Religion in Argentina

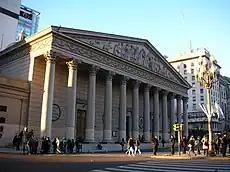
The Buenos Aires Metropolitan Cathedral

In 2020, estimates for the number of Catholics vary from as low as 62.9% of the population, to as much as 92.12%. The CIA Factbook lists 92% of the country as Catholic, but adds that less than 20% practice their faith regularly.